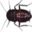
Label: cockroach